Melaleuca wilsonii

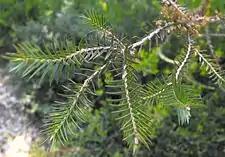
Decussate leaf phyllotaxis "M. wilsonii" (San Diego Botanic Garden)

"Melaleuca wilsonii" was first formally described in 1861 by Victorian State Botanist Ferdinand von Mueller in "Fragmenta phytographiae Australiae" from specimens collected by Reverend Julian Tenison-Woods in desert country near Tatiara and in the desert around Lake Hindmarsh by John Dallachy. The specific epithet ("wilsonii") is a reference to a Charles Wilson, a friend of Mueller who apparently had some role in drawing the species to the botanist's attention. It is a member of "Melaleuca", a large and diverse genus whose members range from large trees such as "M. quinquenervia", to small shrubs.